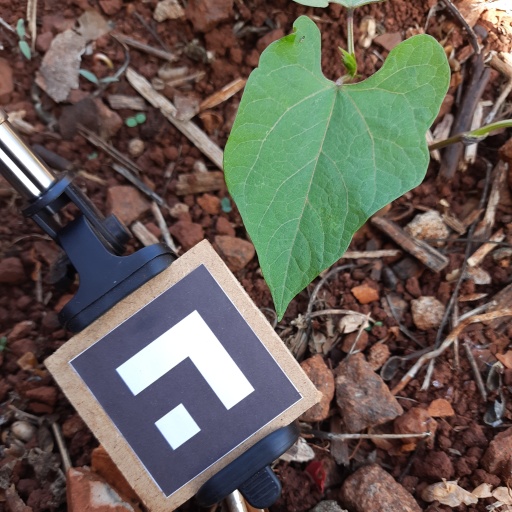
Observations: wavy surface, no eating holes, under shade